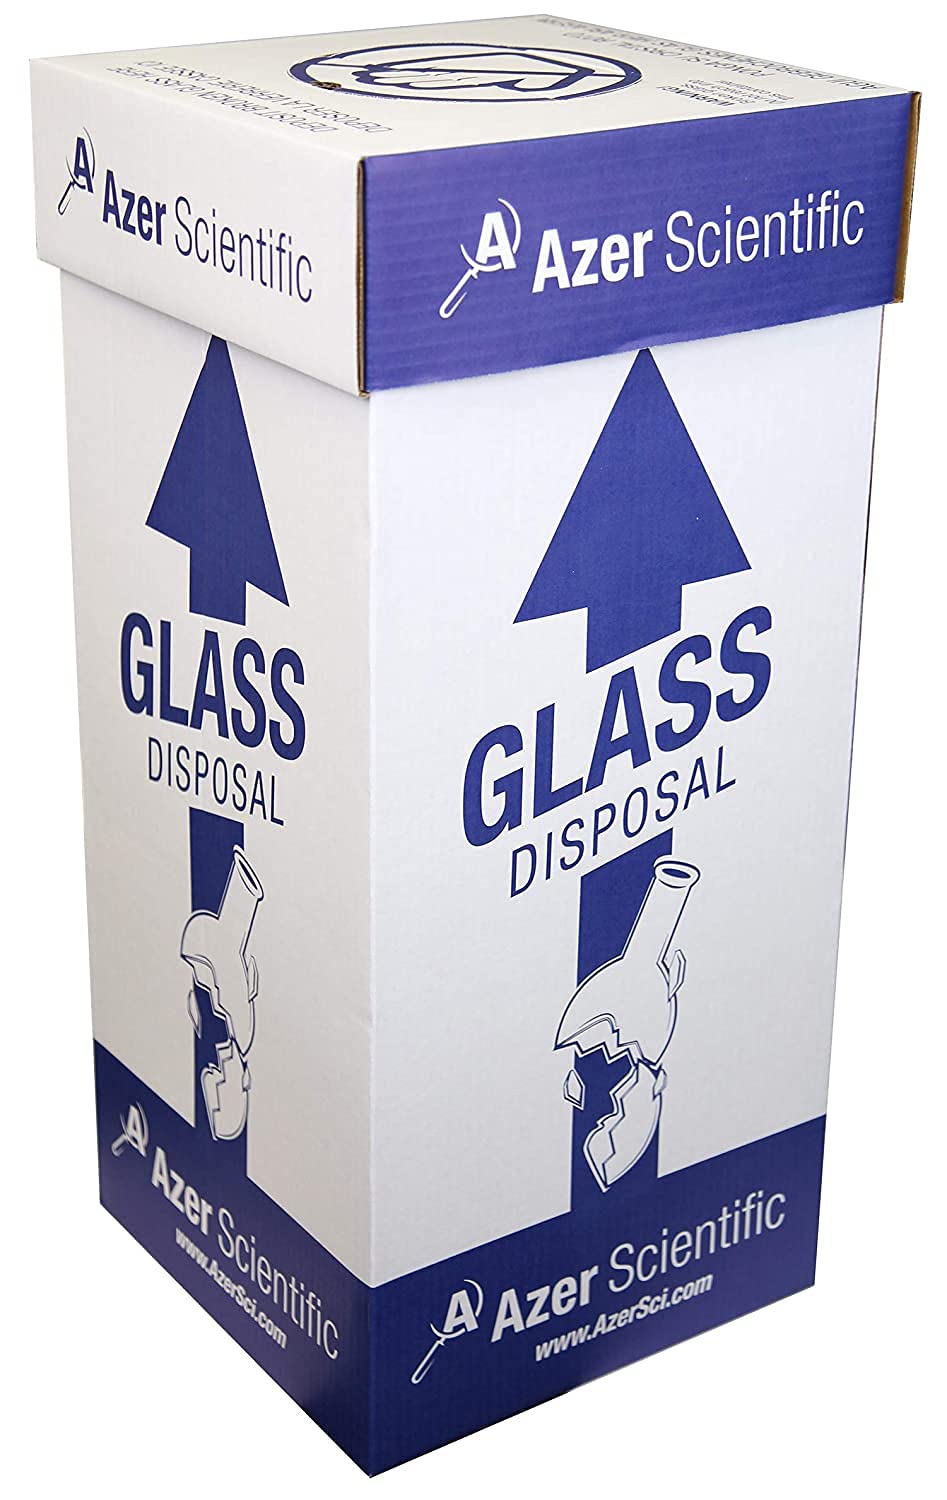
Label: cardboard